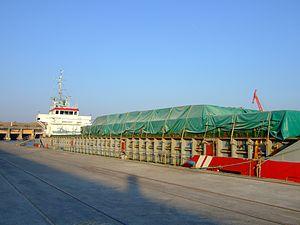
Le cargo Osteborg en attente dans le port de La Pallice, port de commerce de la ville de La Rochelle, Charentes maritimes, France. A noter, le chargement en pontée.
À bord d'un navire de commerce, la pontée désigne l'ensemble des marchandises arrimées sur le pont, : conteneurs, colis lourds, grumes, etc. Les animaux vivants sont souvent transportés en pontée.